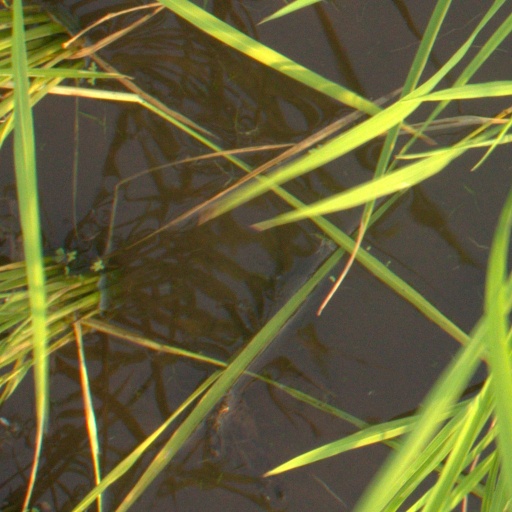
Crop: rice